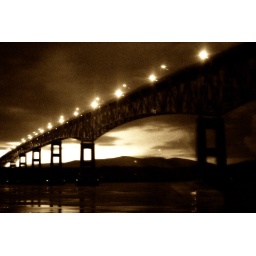
Bridge over the Hudson river from the window seat of an Amtrak train.